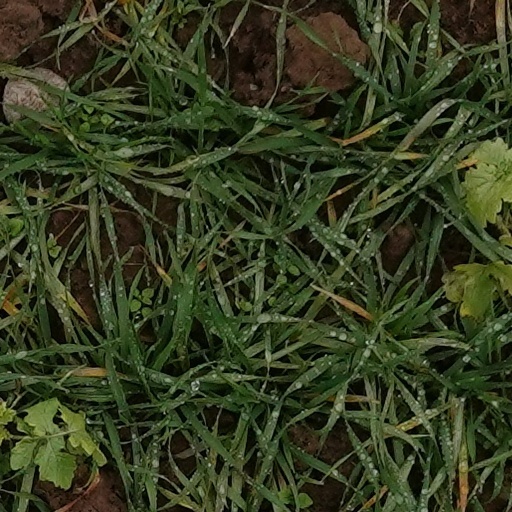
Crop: wheat